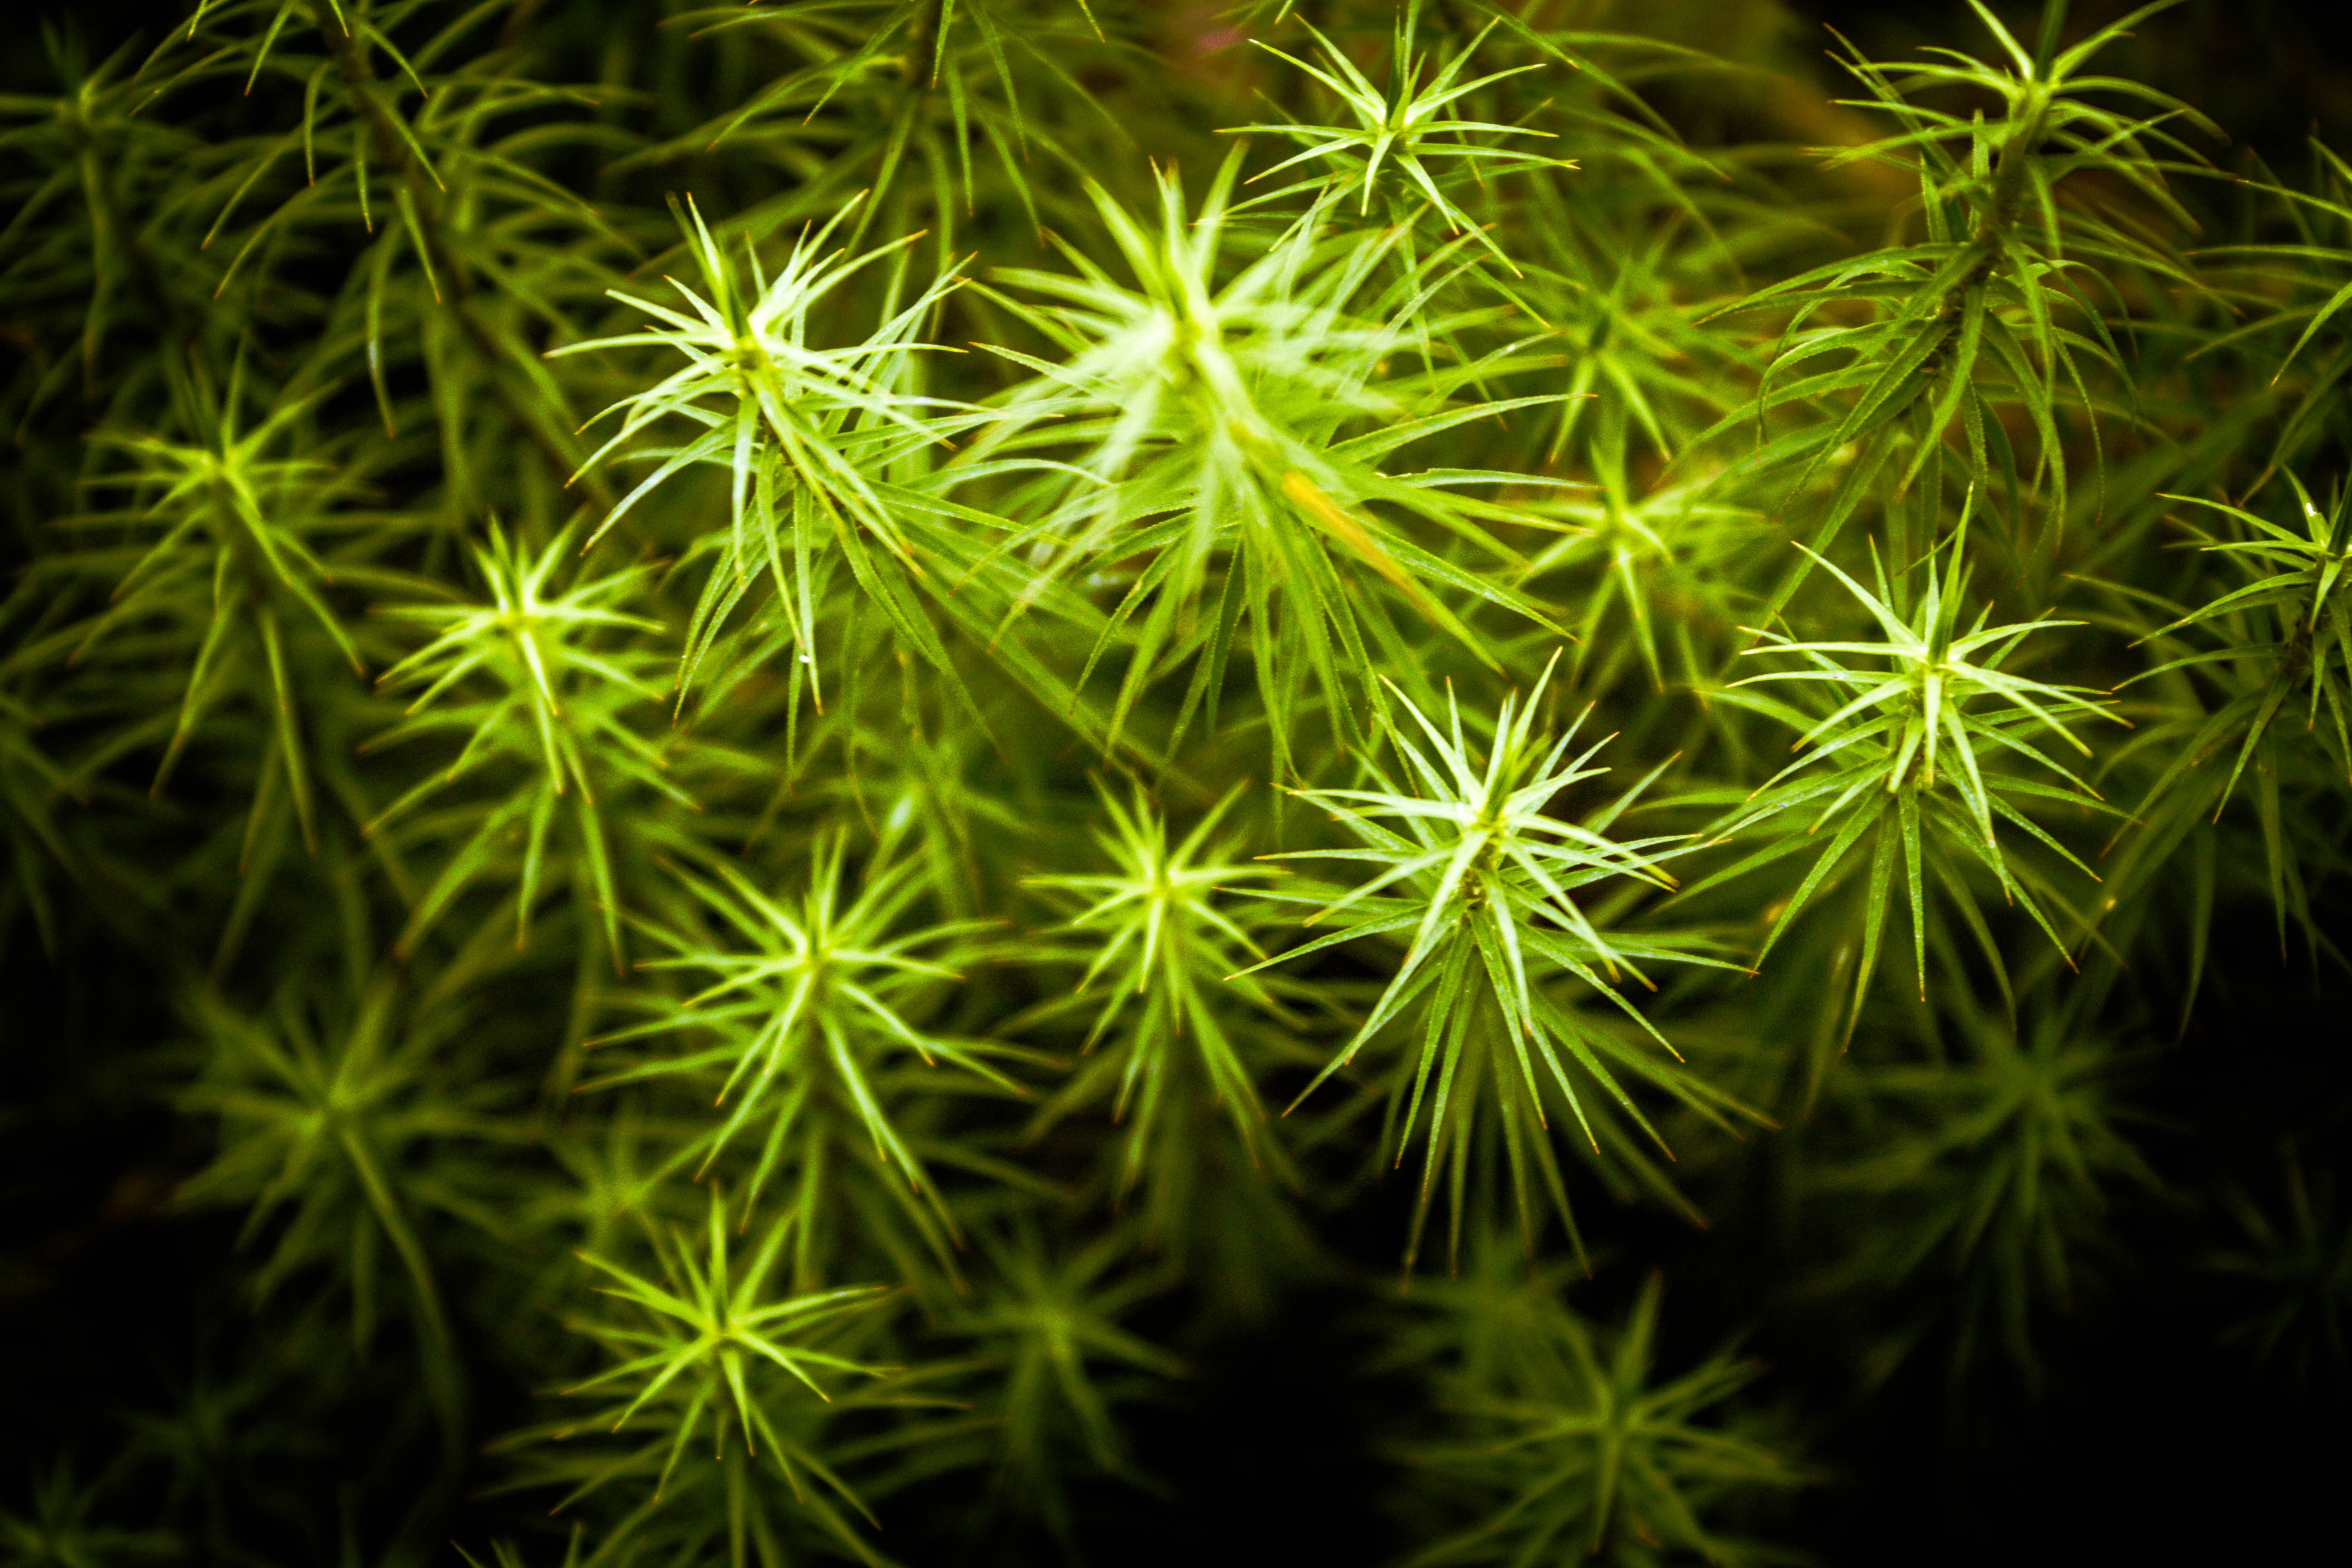
tree, grass, outdoor, branch, plant, texture, leaf, flower, moss, wild, green, botany, fir, flora, conifer, background, spruce, bright, larch, macro photography, woody plant, land plant, non vascular land plant